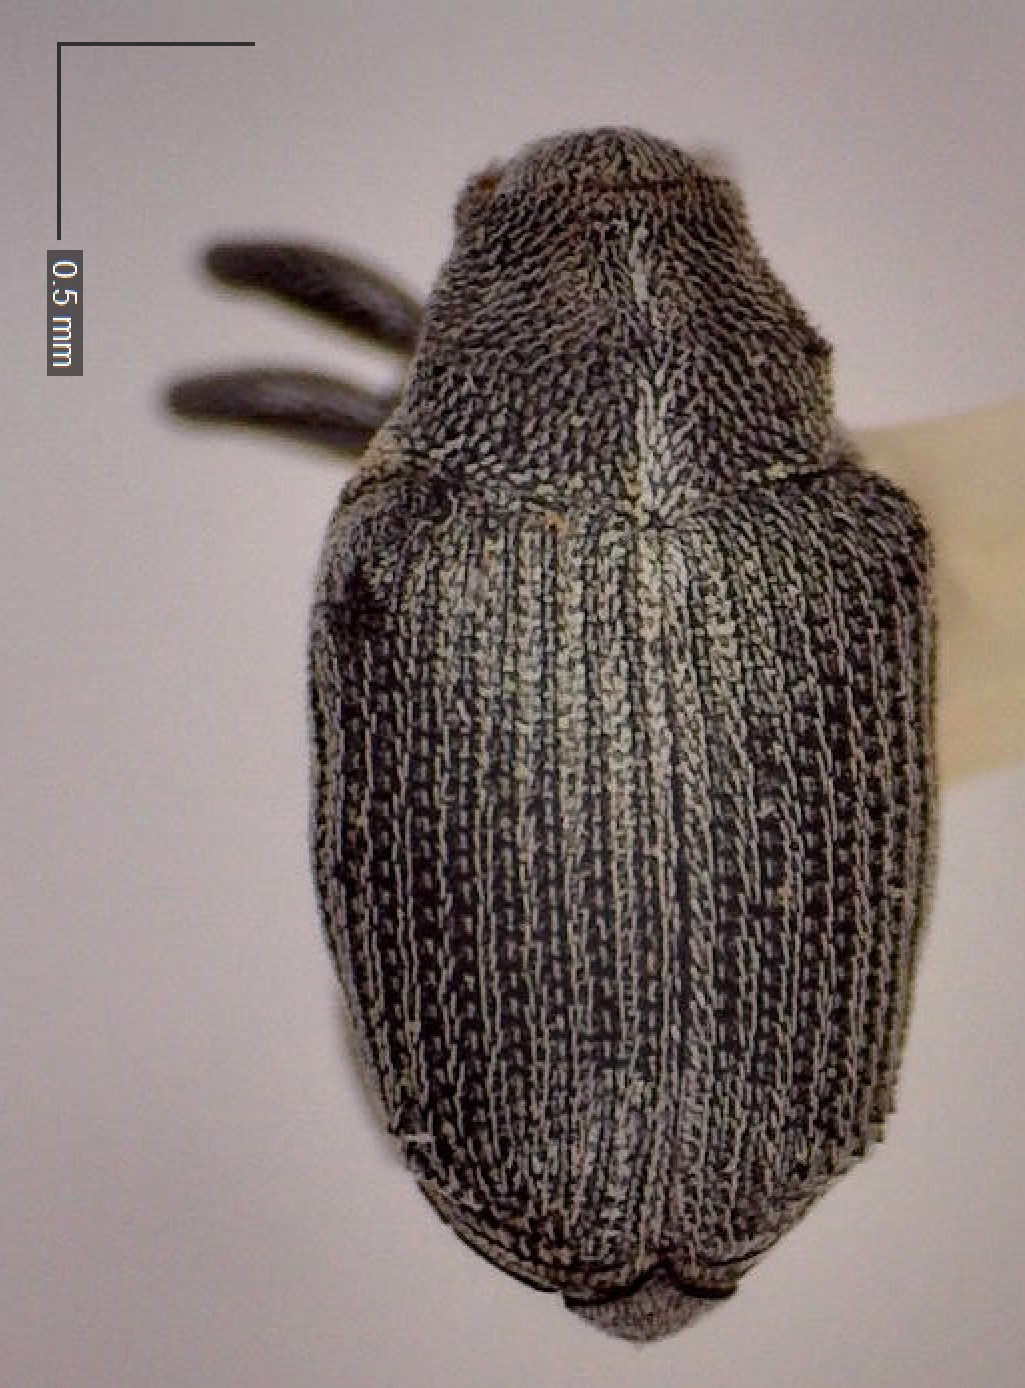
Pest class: Cabbage_seedpod_weevil